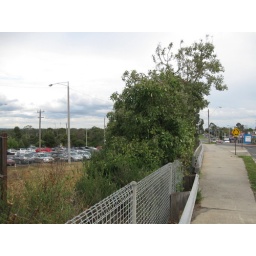
This apple tree near the raiway cutting in Watsonia survives another year in a forgotten corner of the street